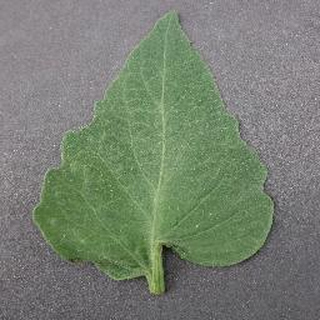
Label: healthy_tomato